Ranpokunagama Maha Vidyalaya

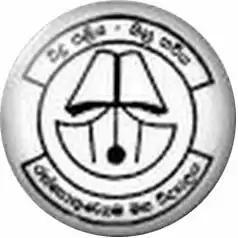

Ranpokunagama M. V. was founded in 1988. It is considered to be the leading Public School in Ranpokunagama. It is a Government School, meaning that it is controlled by the government as opposed to the Provincial Council and provides only the secondary education. RMV is a secondary school as well as the foremost college in Sri Lanka.